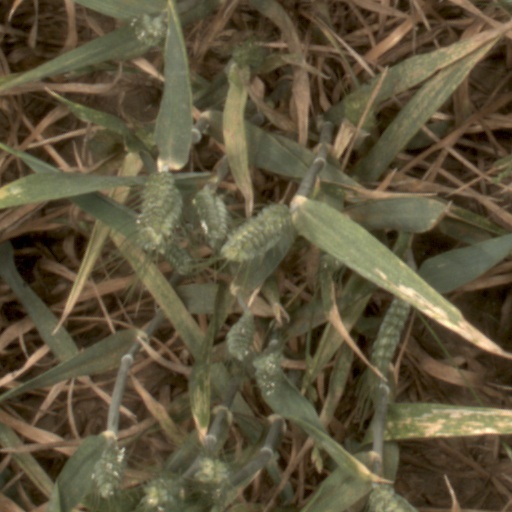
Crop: wheat